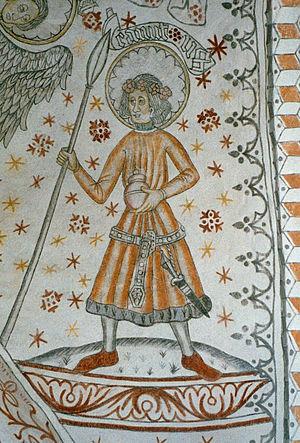
Knud Lavard ou Knutr lávarðr, c'est-à-dire Seigneur et qui signifiait sans doute Prince héritier est un prince danois. Duc du Jutland-du-Sud de 1115 à 1131, roi des Obodrites de 1129/1130 à 1131, il est canonisé par le pape Alexandre III en 1170.